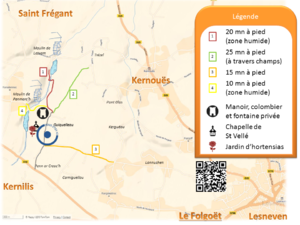
Circuit de promenade a partir de la chapelle de Guiquelleau, Le Folgoet.
La chapelle de Gicqueleau ou Guicquelleau ou Guiquelleau est située sur la commune du Folgoët. Elle constitue un carrefour avec les communes avoisinantes : Saint-Frégant, Kernoues. Elle est inscrite à l'inventaire des monuments historiques depuis 1975.